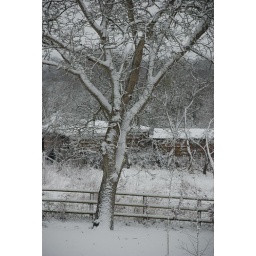
Almost black &amp;amp; ehite. Snow on walnut tree in the garden